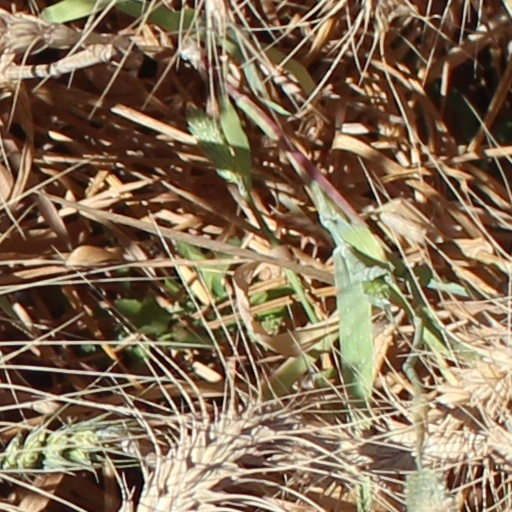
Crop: wheat